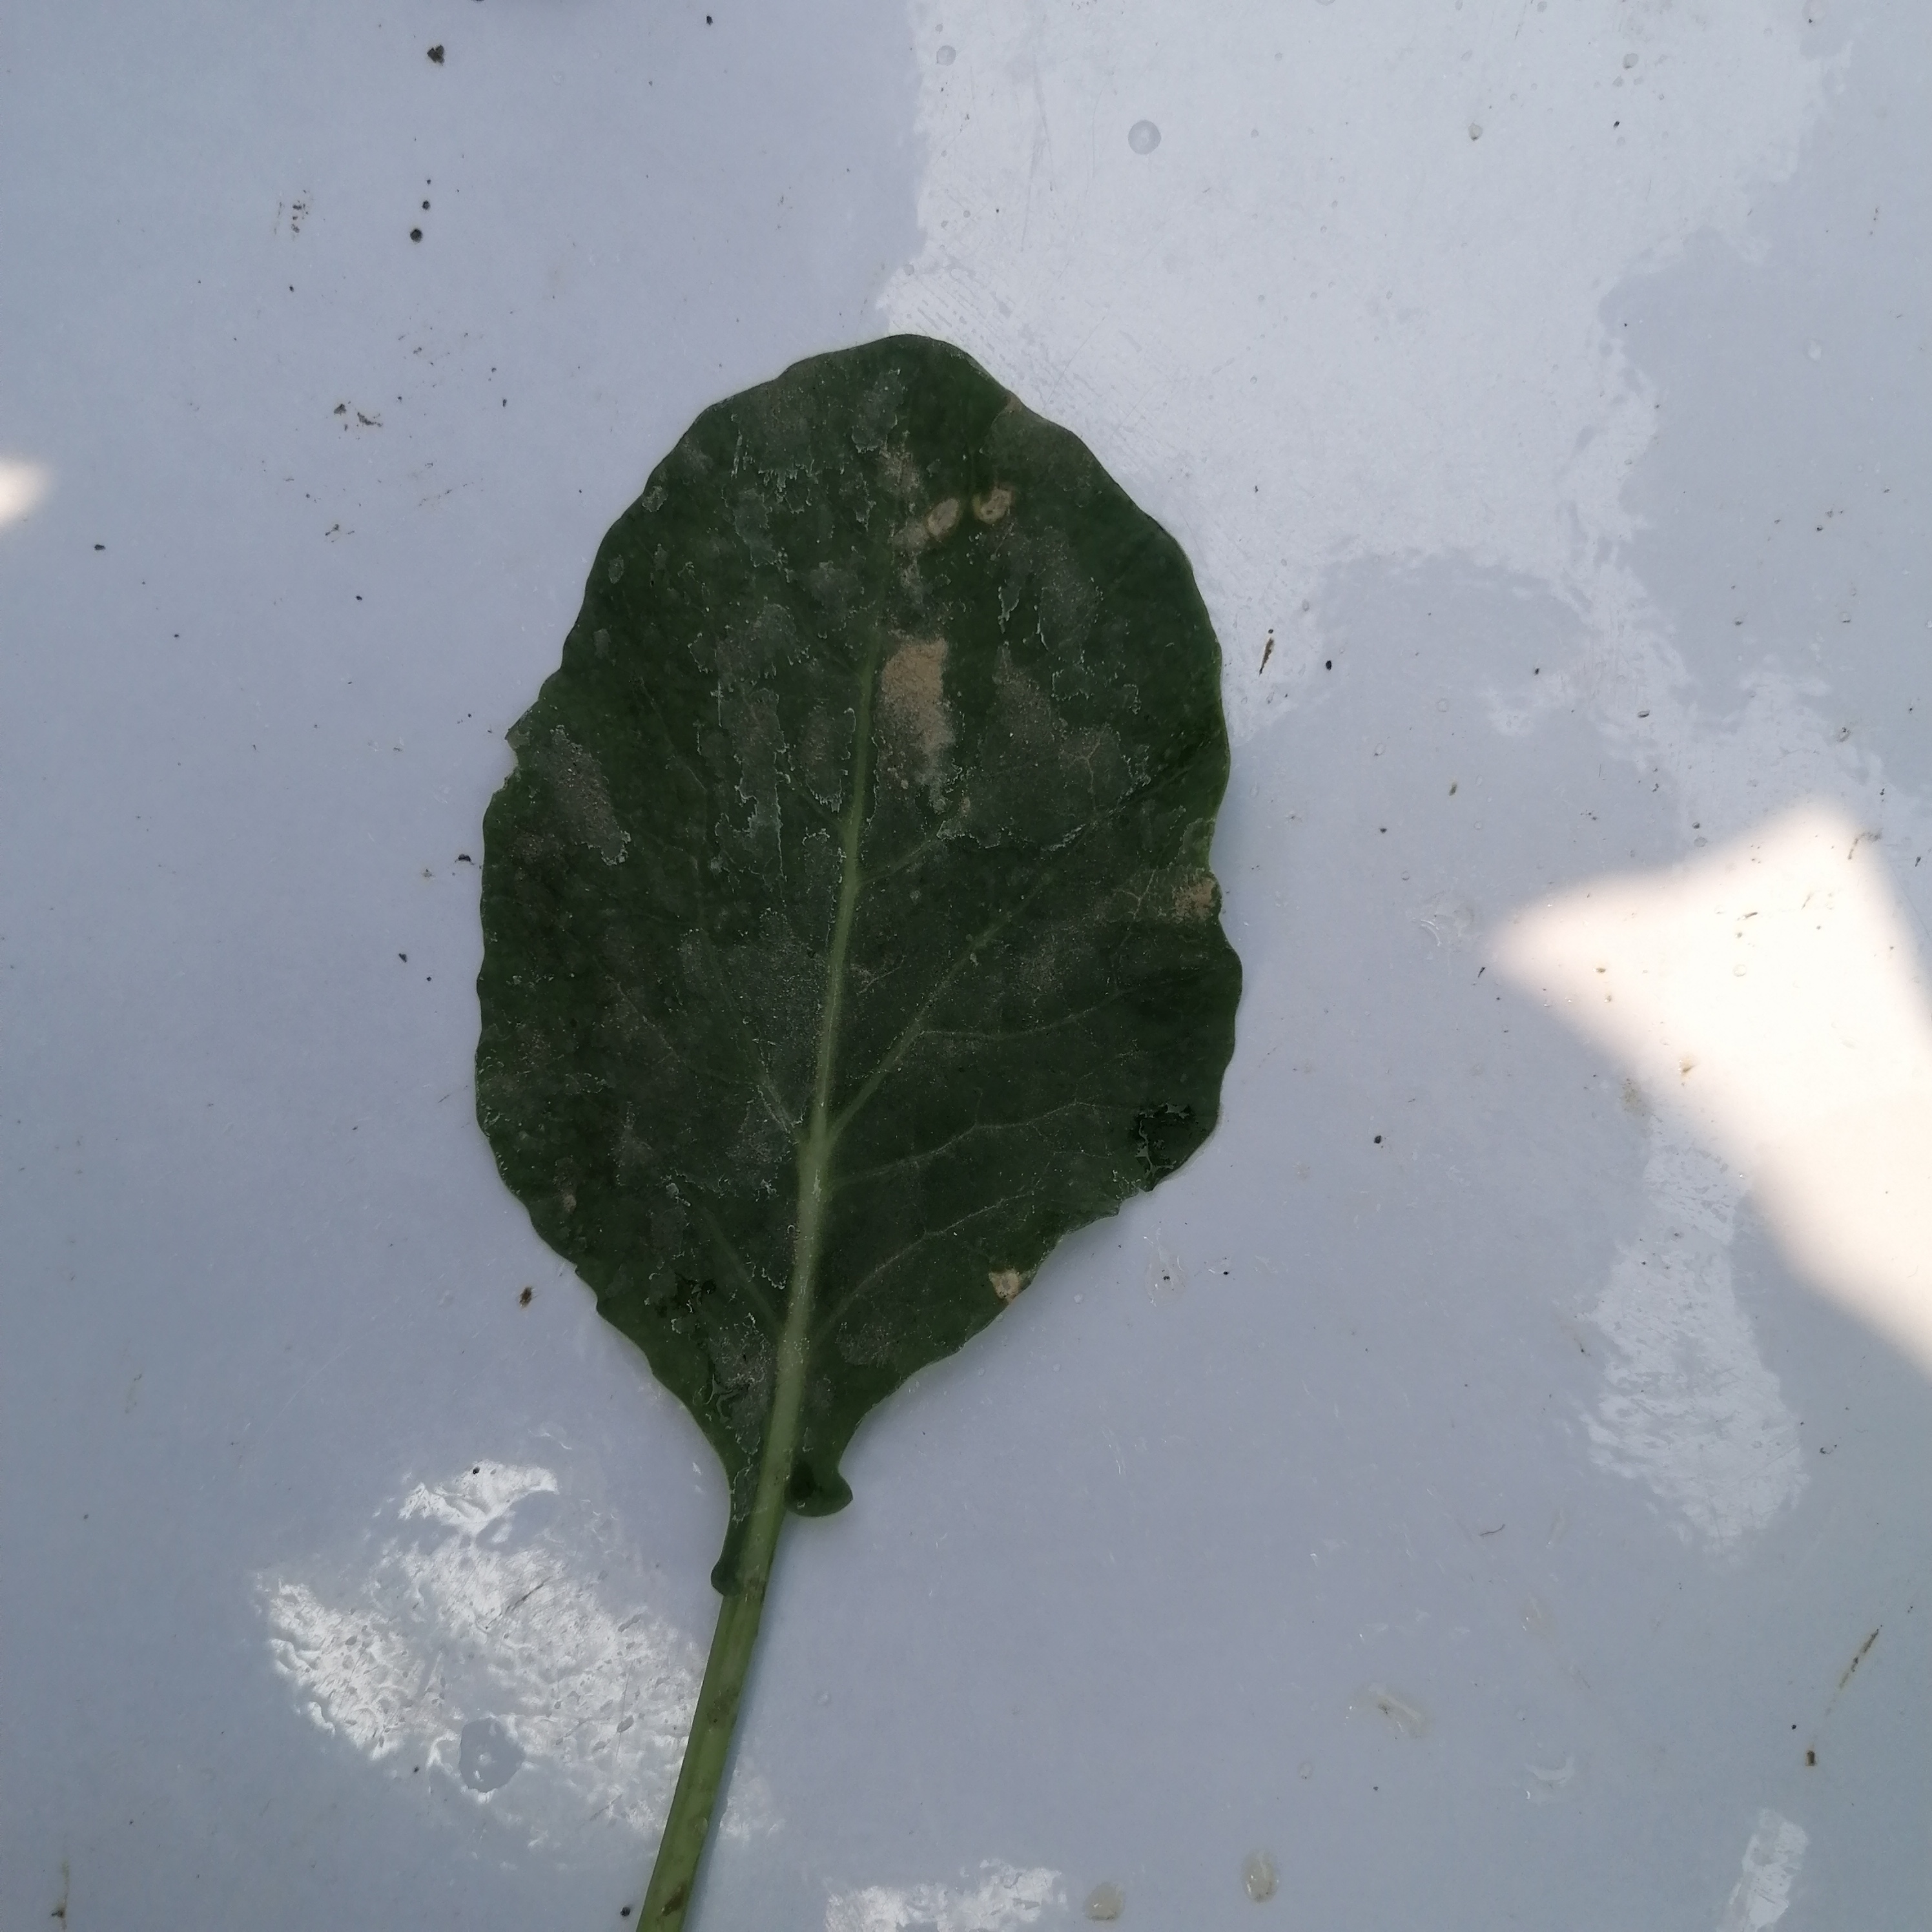
Label: Healthy